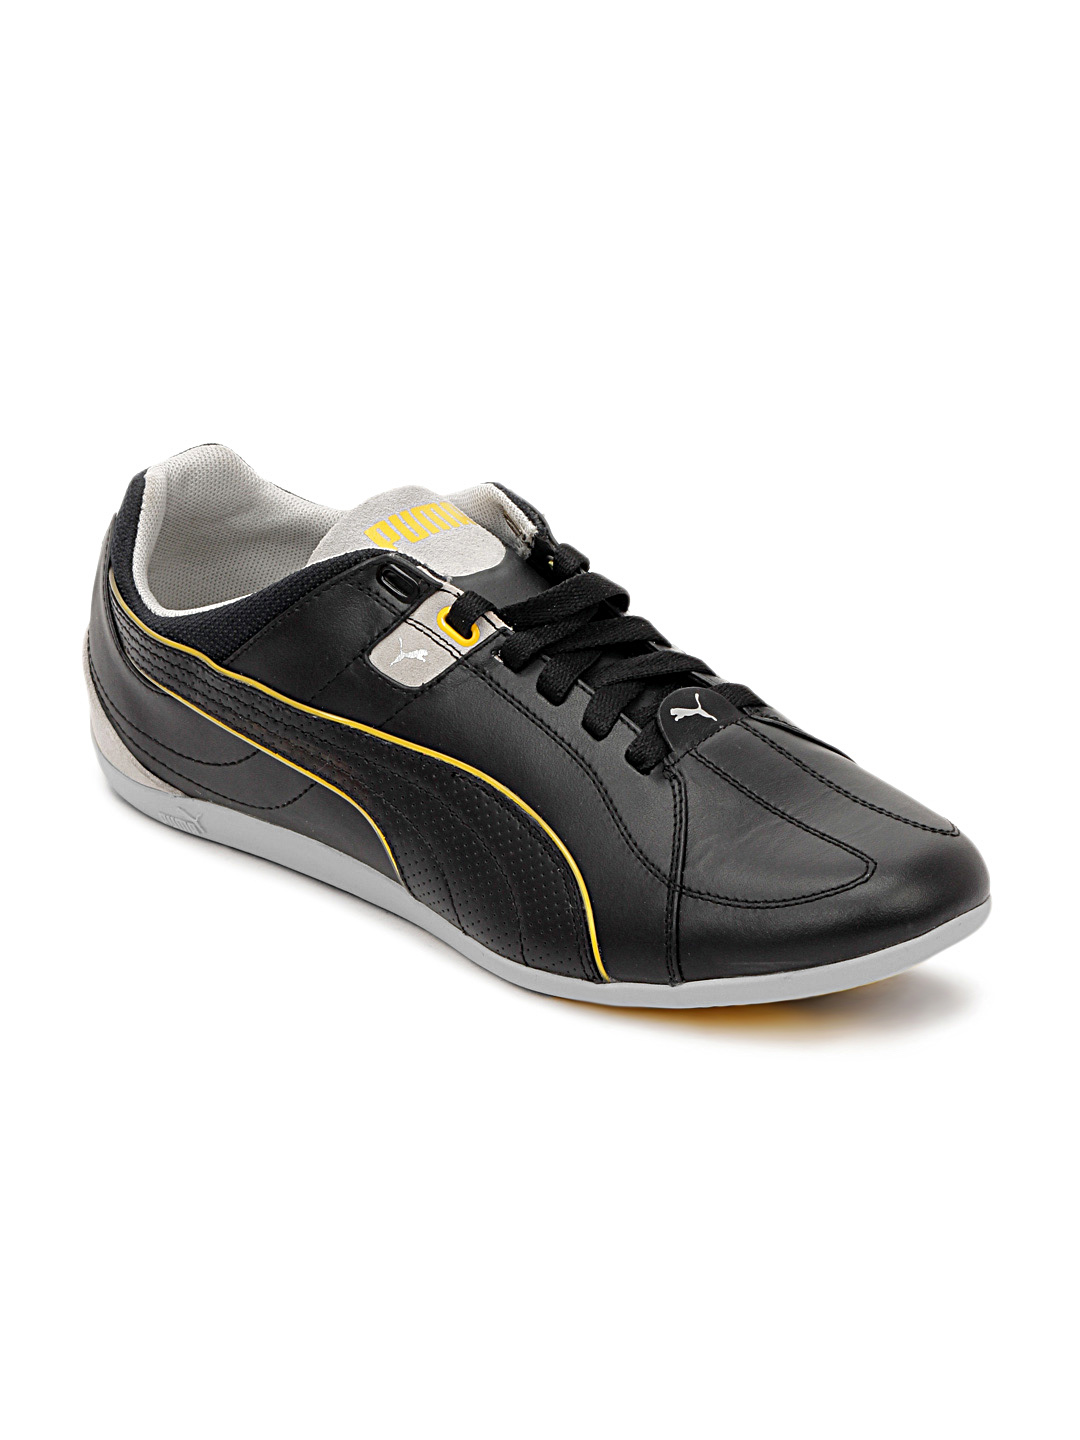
Puma Men Black Shoes
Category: Footwear / Shoes / Casual Shoes
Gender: Men
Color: Black
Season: Summer 2010
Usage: Casual